Civil Affairs Staging Area

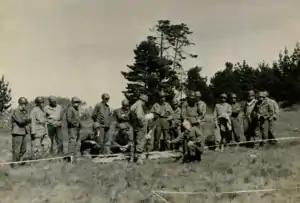
CASA soldiers, using white tape, outline a camp for displaced civilians. The camp was ten acres in size.

During the summer of 1945, several paper and plaster models of hilly terrain were provided, also small models of buildings, sanitary facilities, water tanks, etc. Training groups were then given the opportunity to set up a model civilian camp. Each of these camp layouts was photographed, as the basis for a team contest to see which group could set up the best camp. Considerable interest was aroused by this realistic approach to a practical problem.